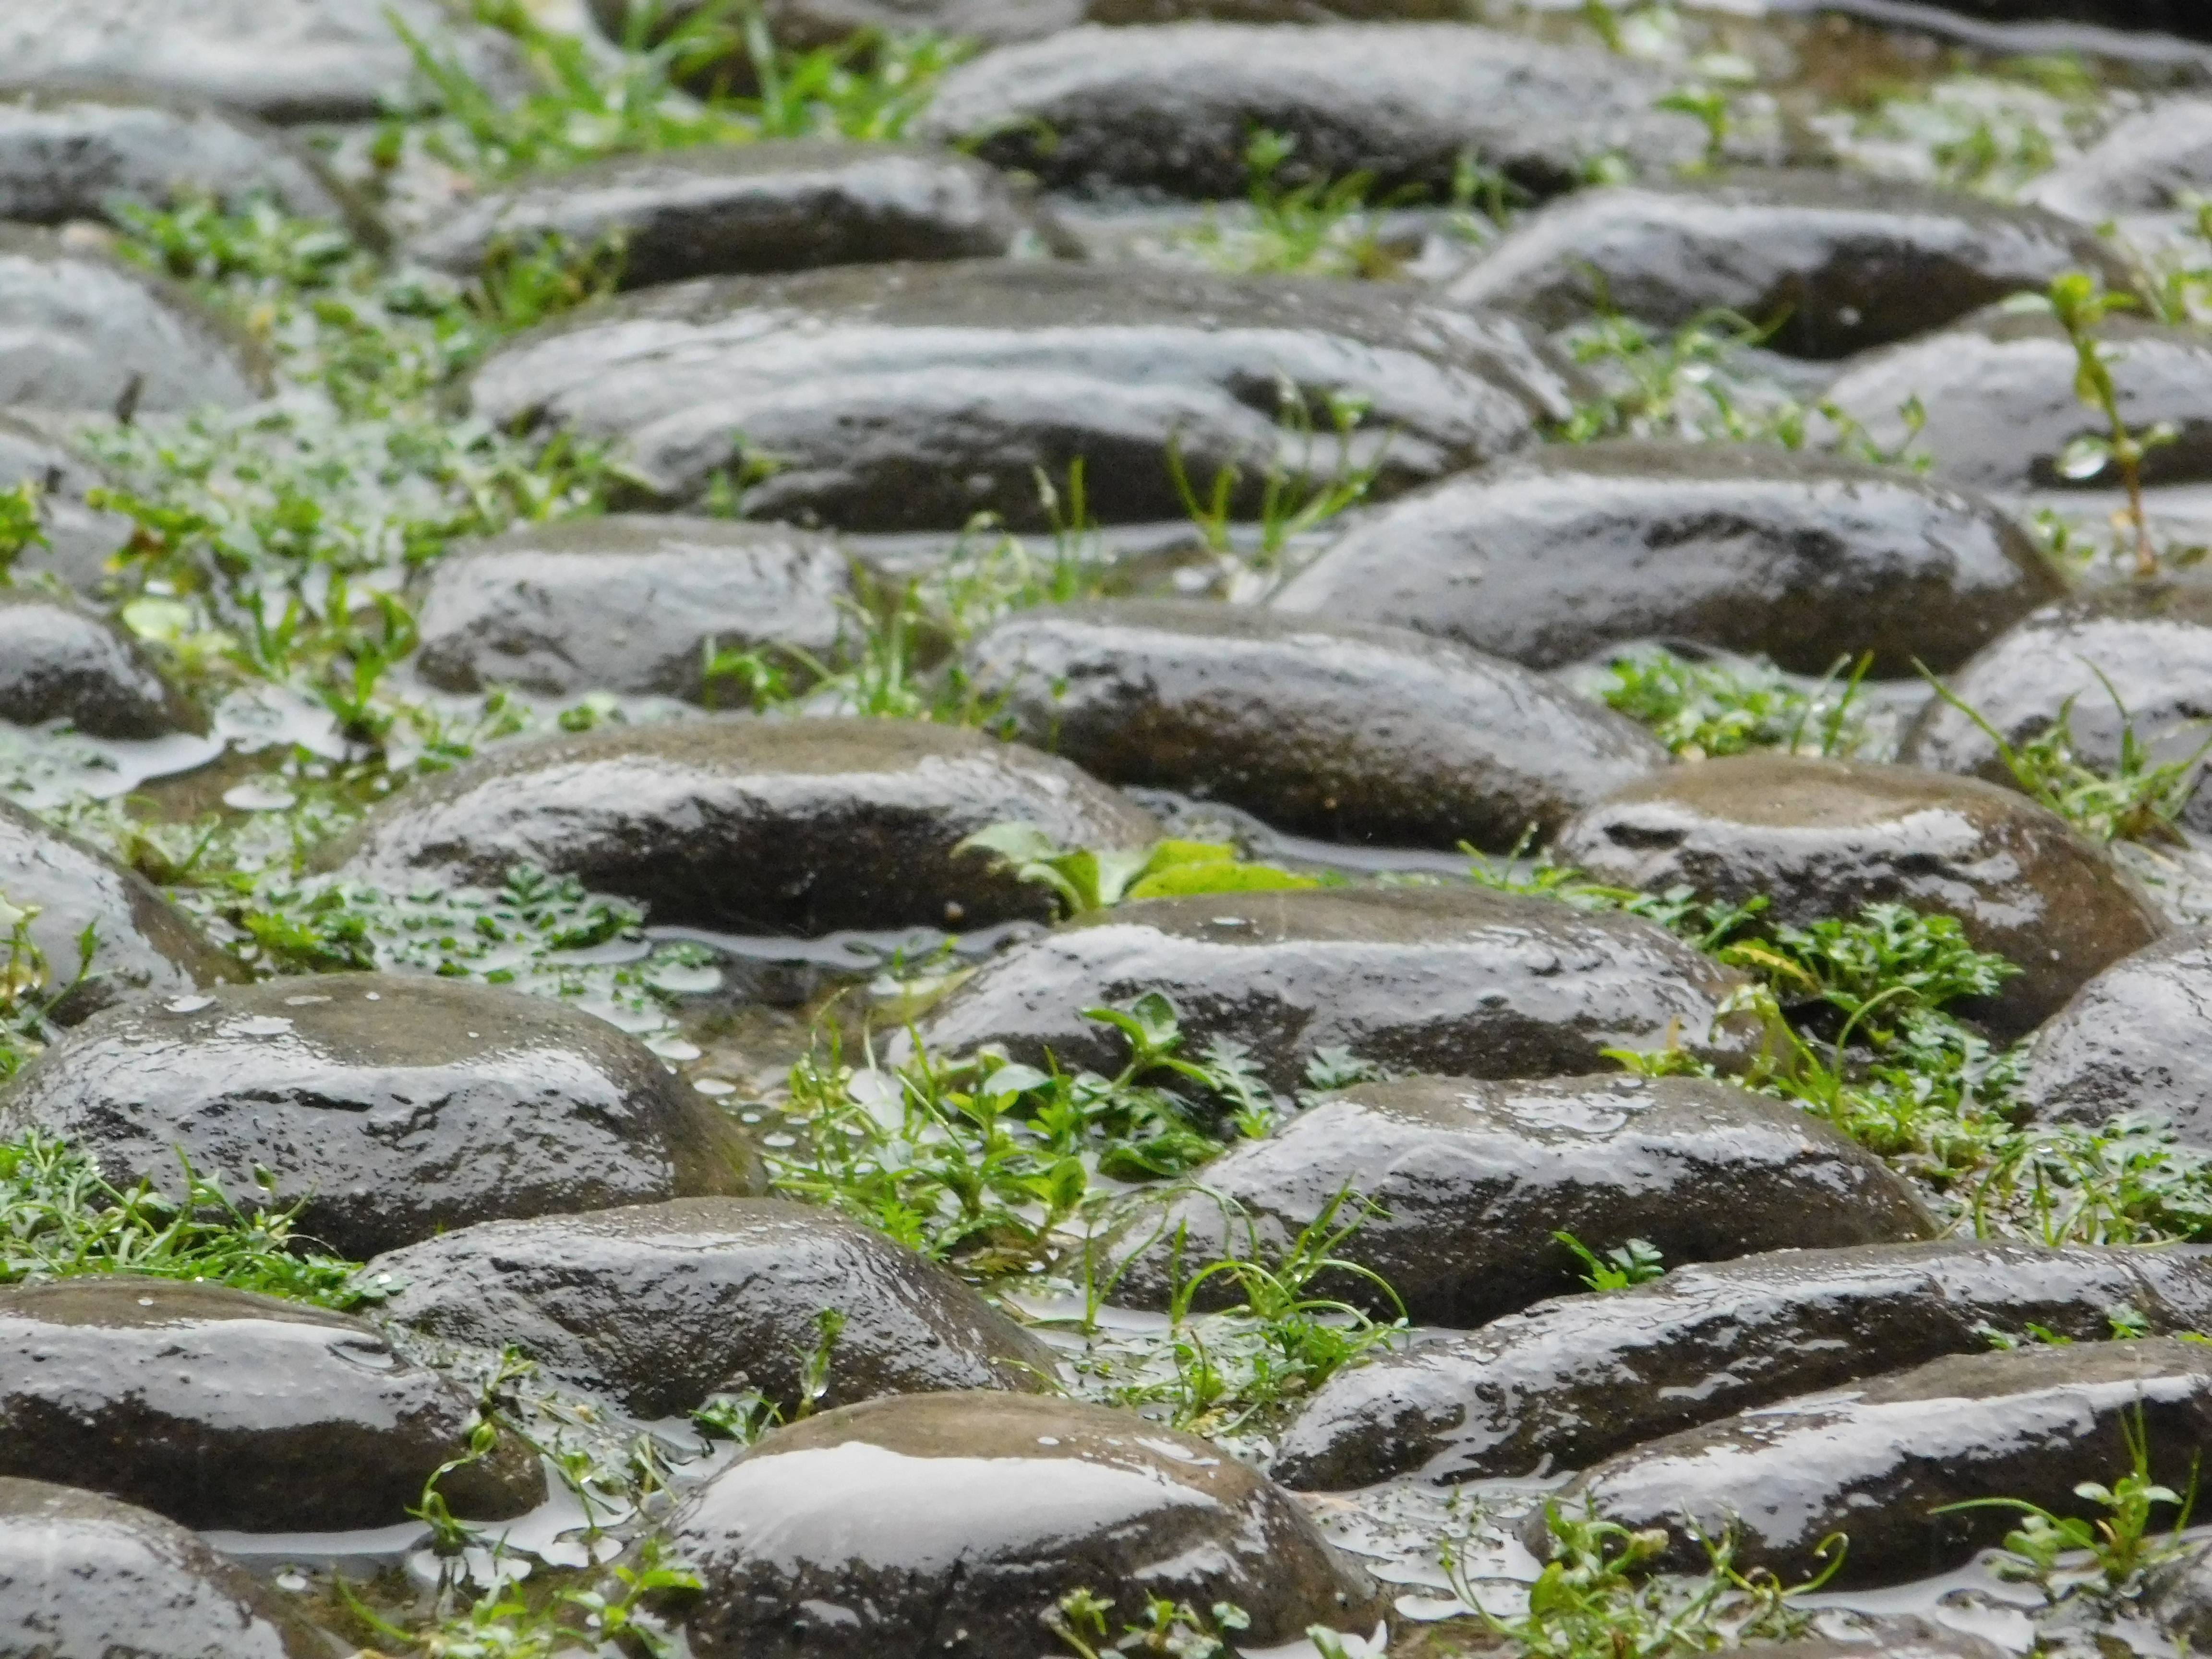
water, outdoor, rock, plant, rain, flower, floor, wet, river, pond, wildlife, stream, green